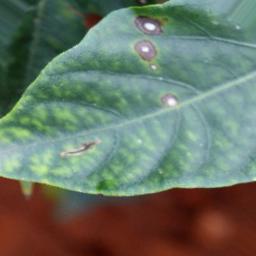
Label: cercospora